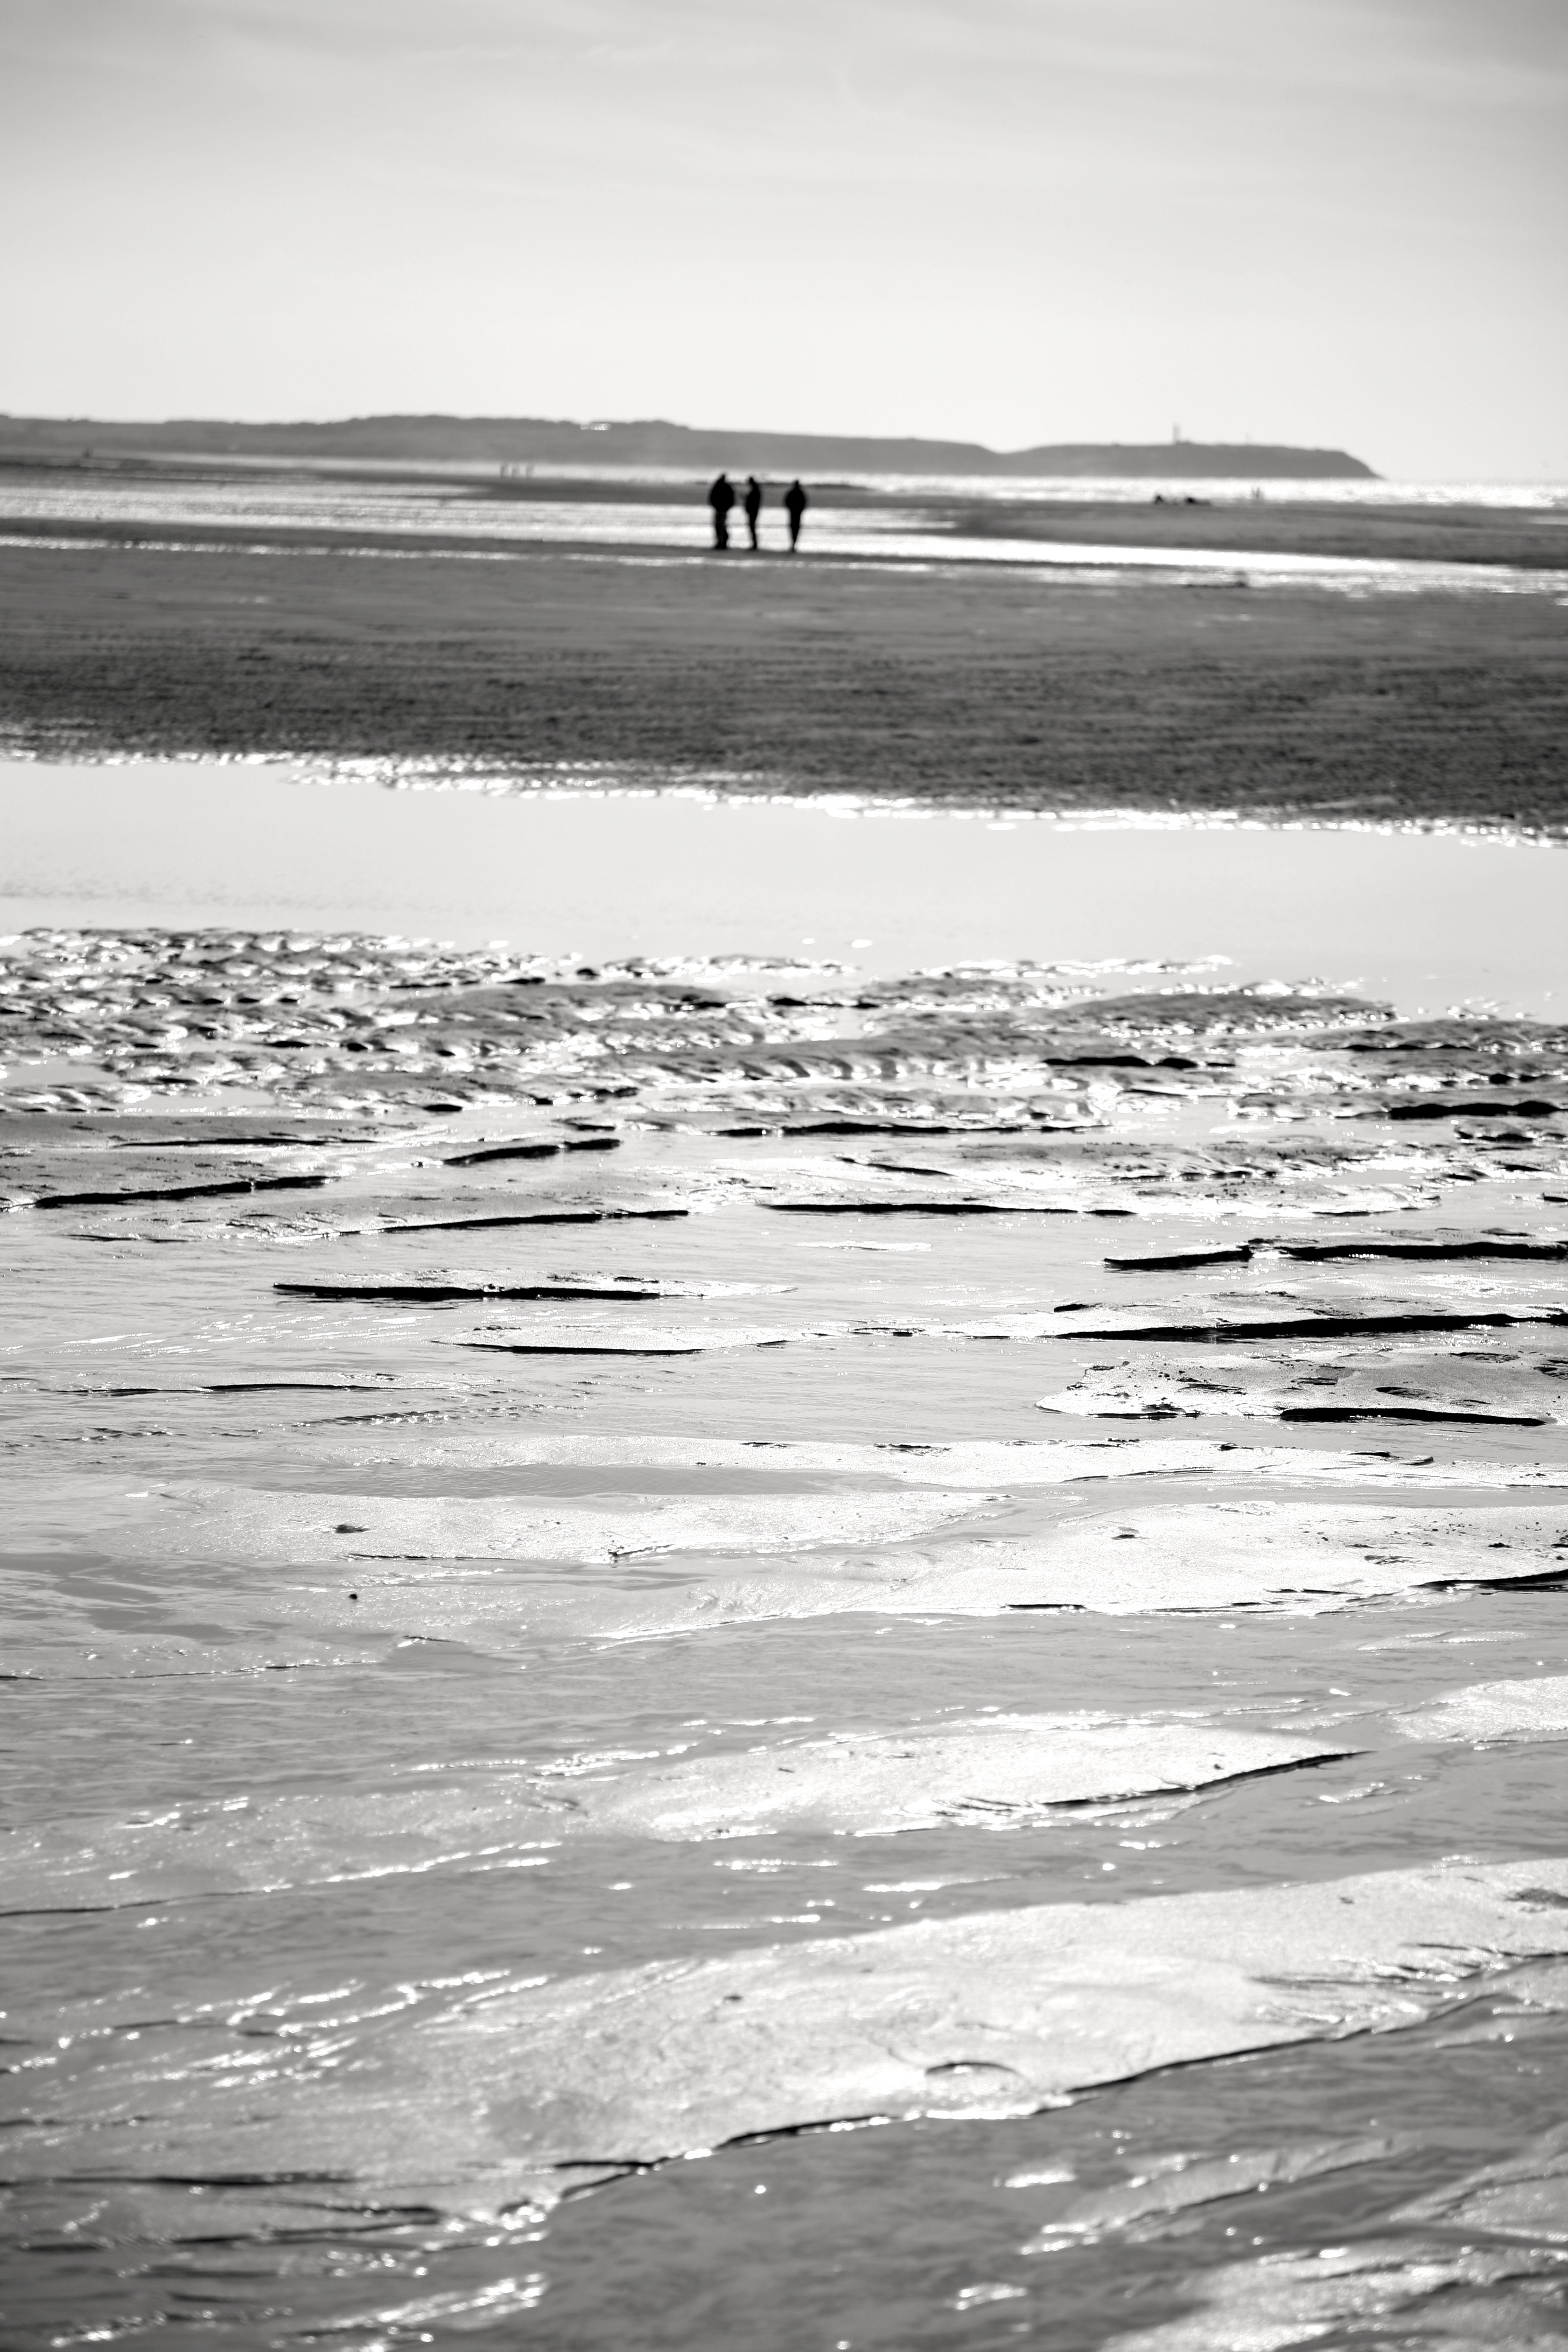
beach, sea, coast, water, sand, rock, ocean, horizon, cloud, black and white, shore, wave, france, reflection, bay, monochrome, body of water, strand, plage, zee, mer, francia, mar, playa, frankrijk, frankreich, noordzee, merdunord, nordsee, cotedopale, northsee, pasdecaials, englishchannel, capblancnez, mardelnorte, lesescalles, monochrome photography, mudflat, wind wave